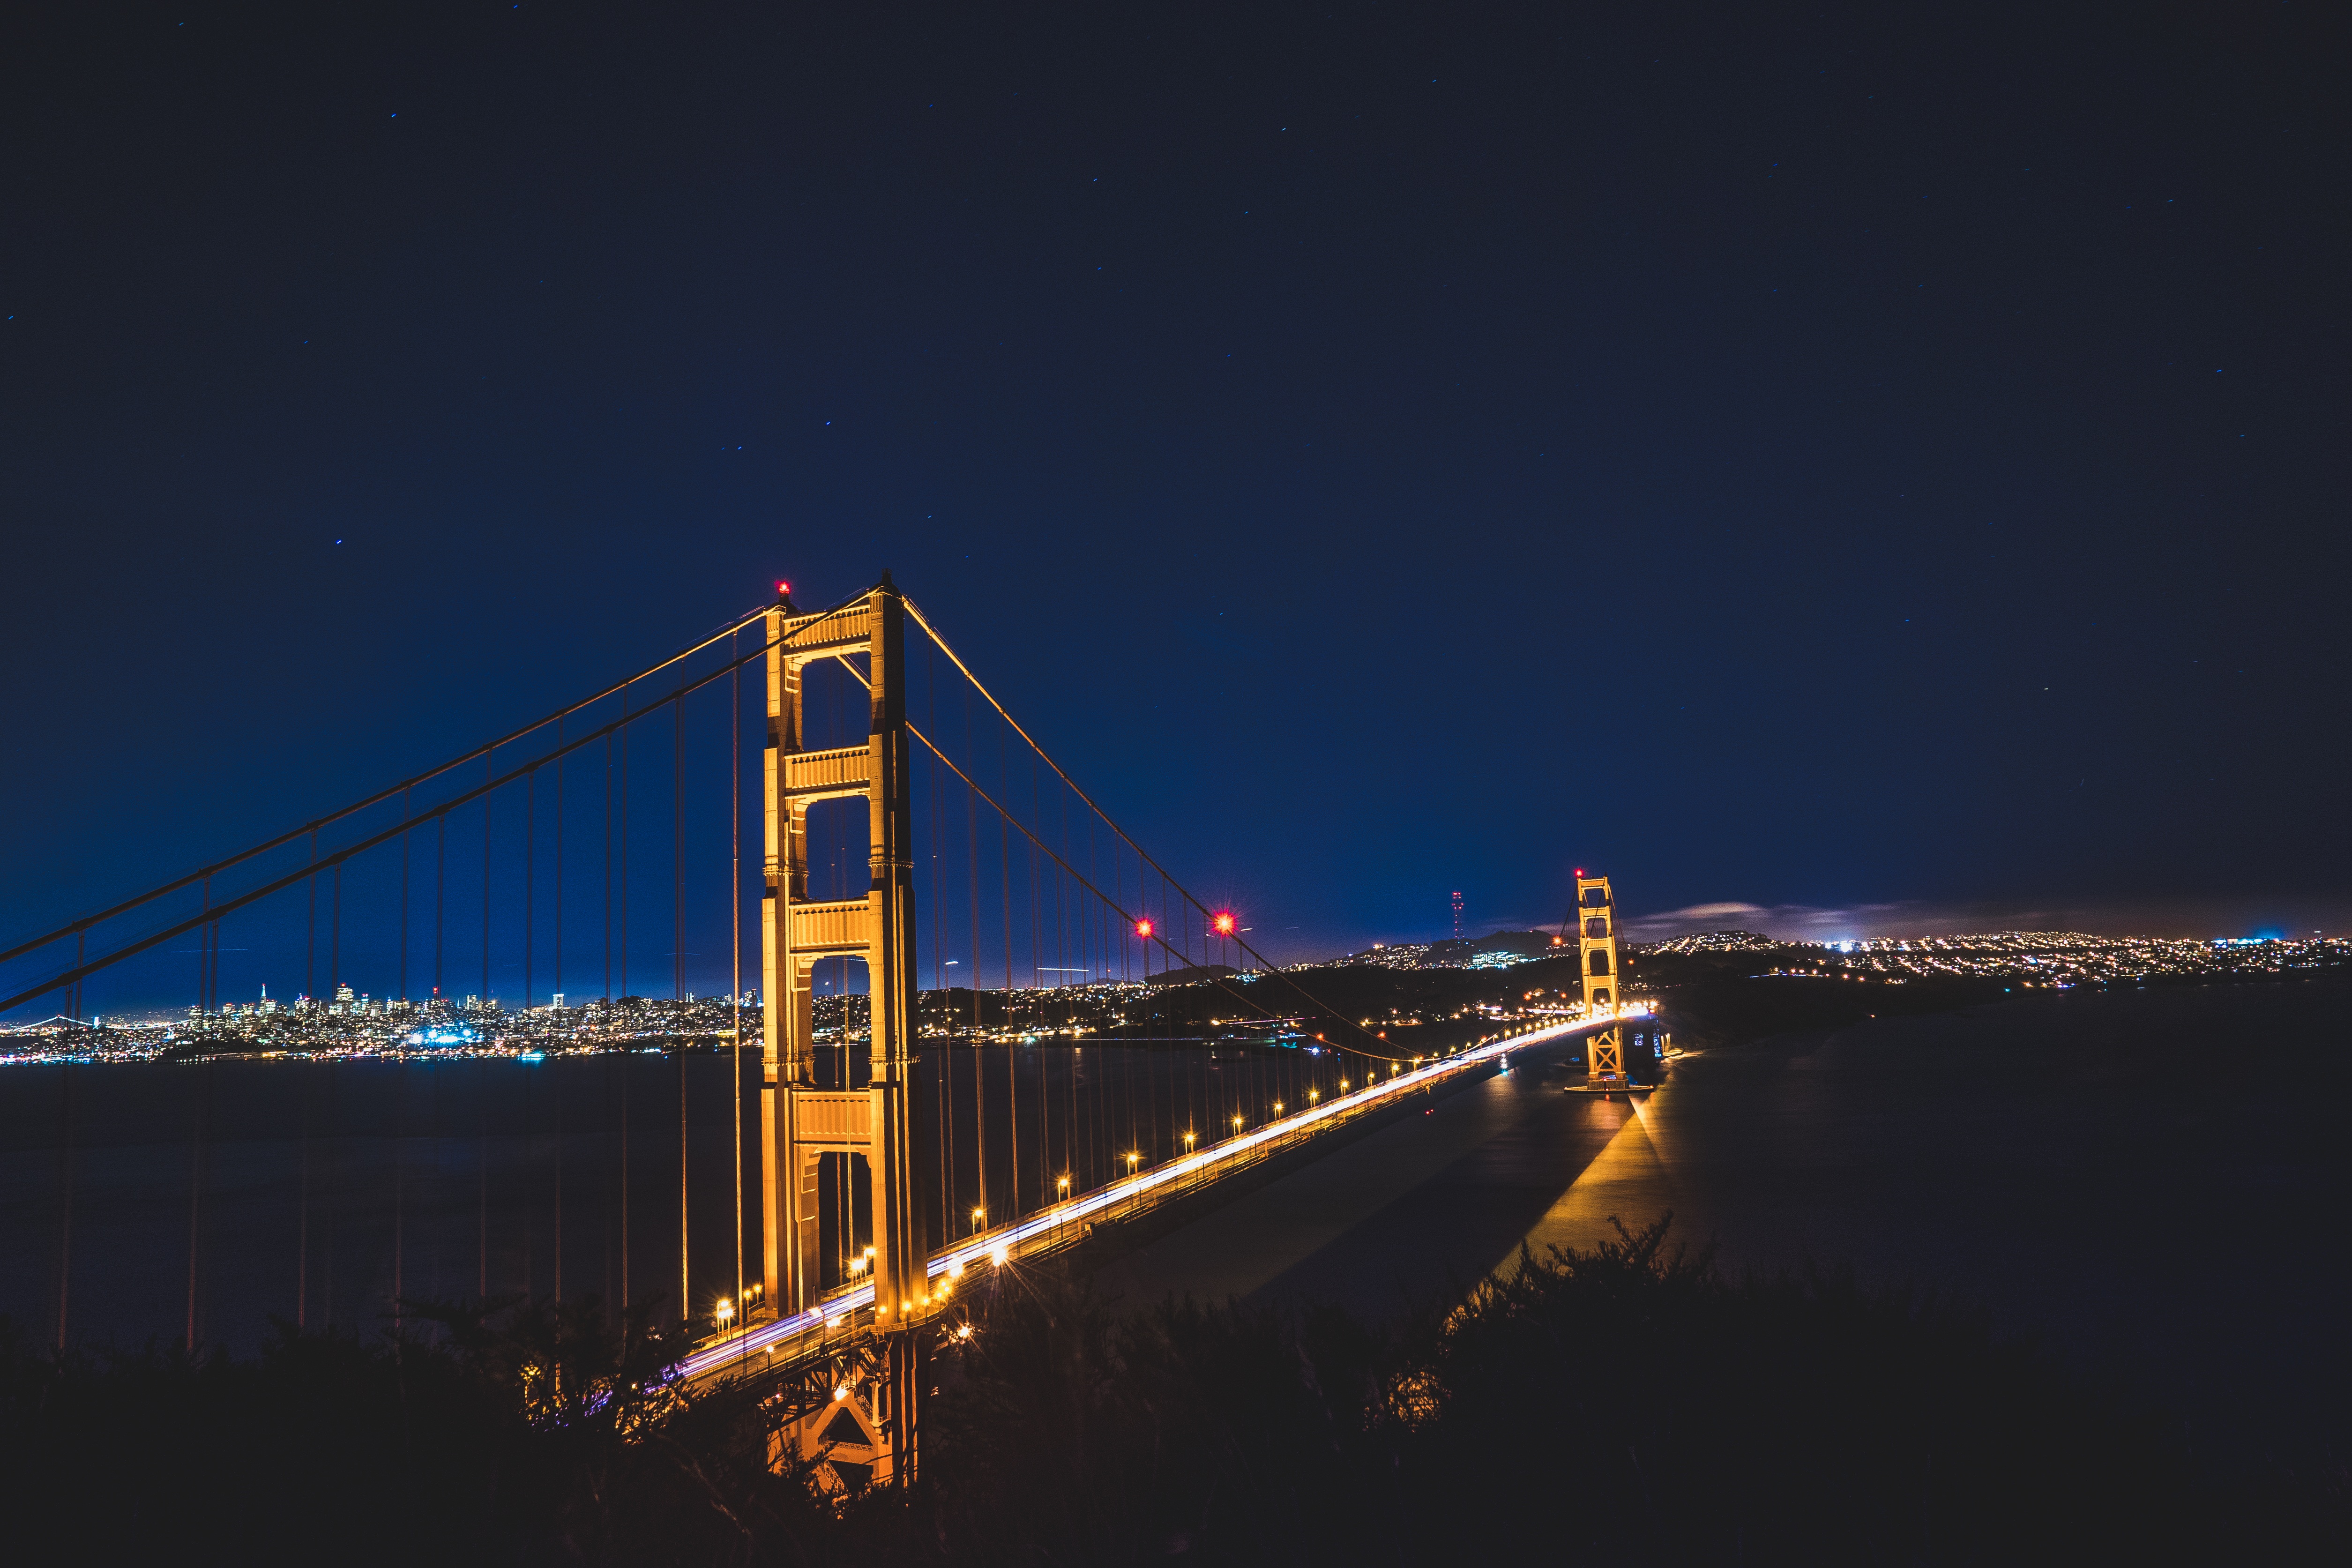
coast, water, horizon, light, architecture, structure, road, bridge, skyline, street, night, highway, city, skyscraper, cityscape, travel, dark, dusk, evening, golden, reflection, tower, metal, usa, america, bay, landmark, suspension, historic, tourism, gate, california, illuminated, san, famous, francisco, destination, cable stayed bridge